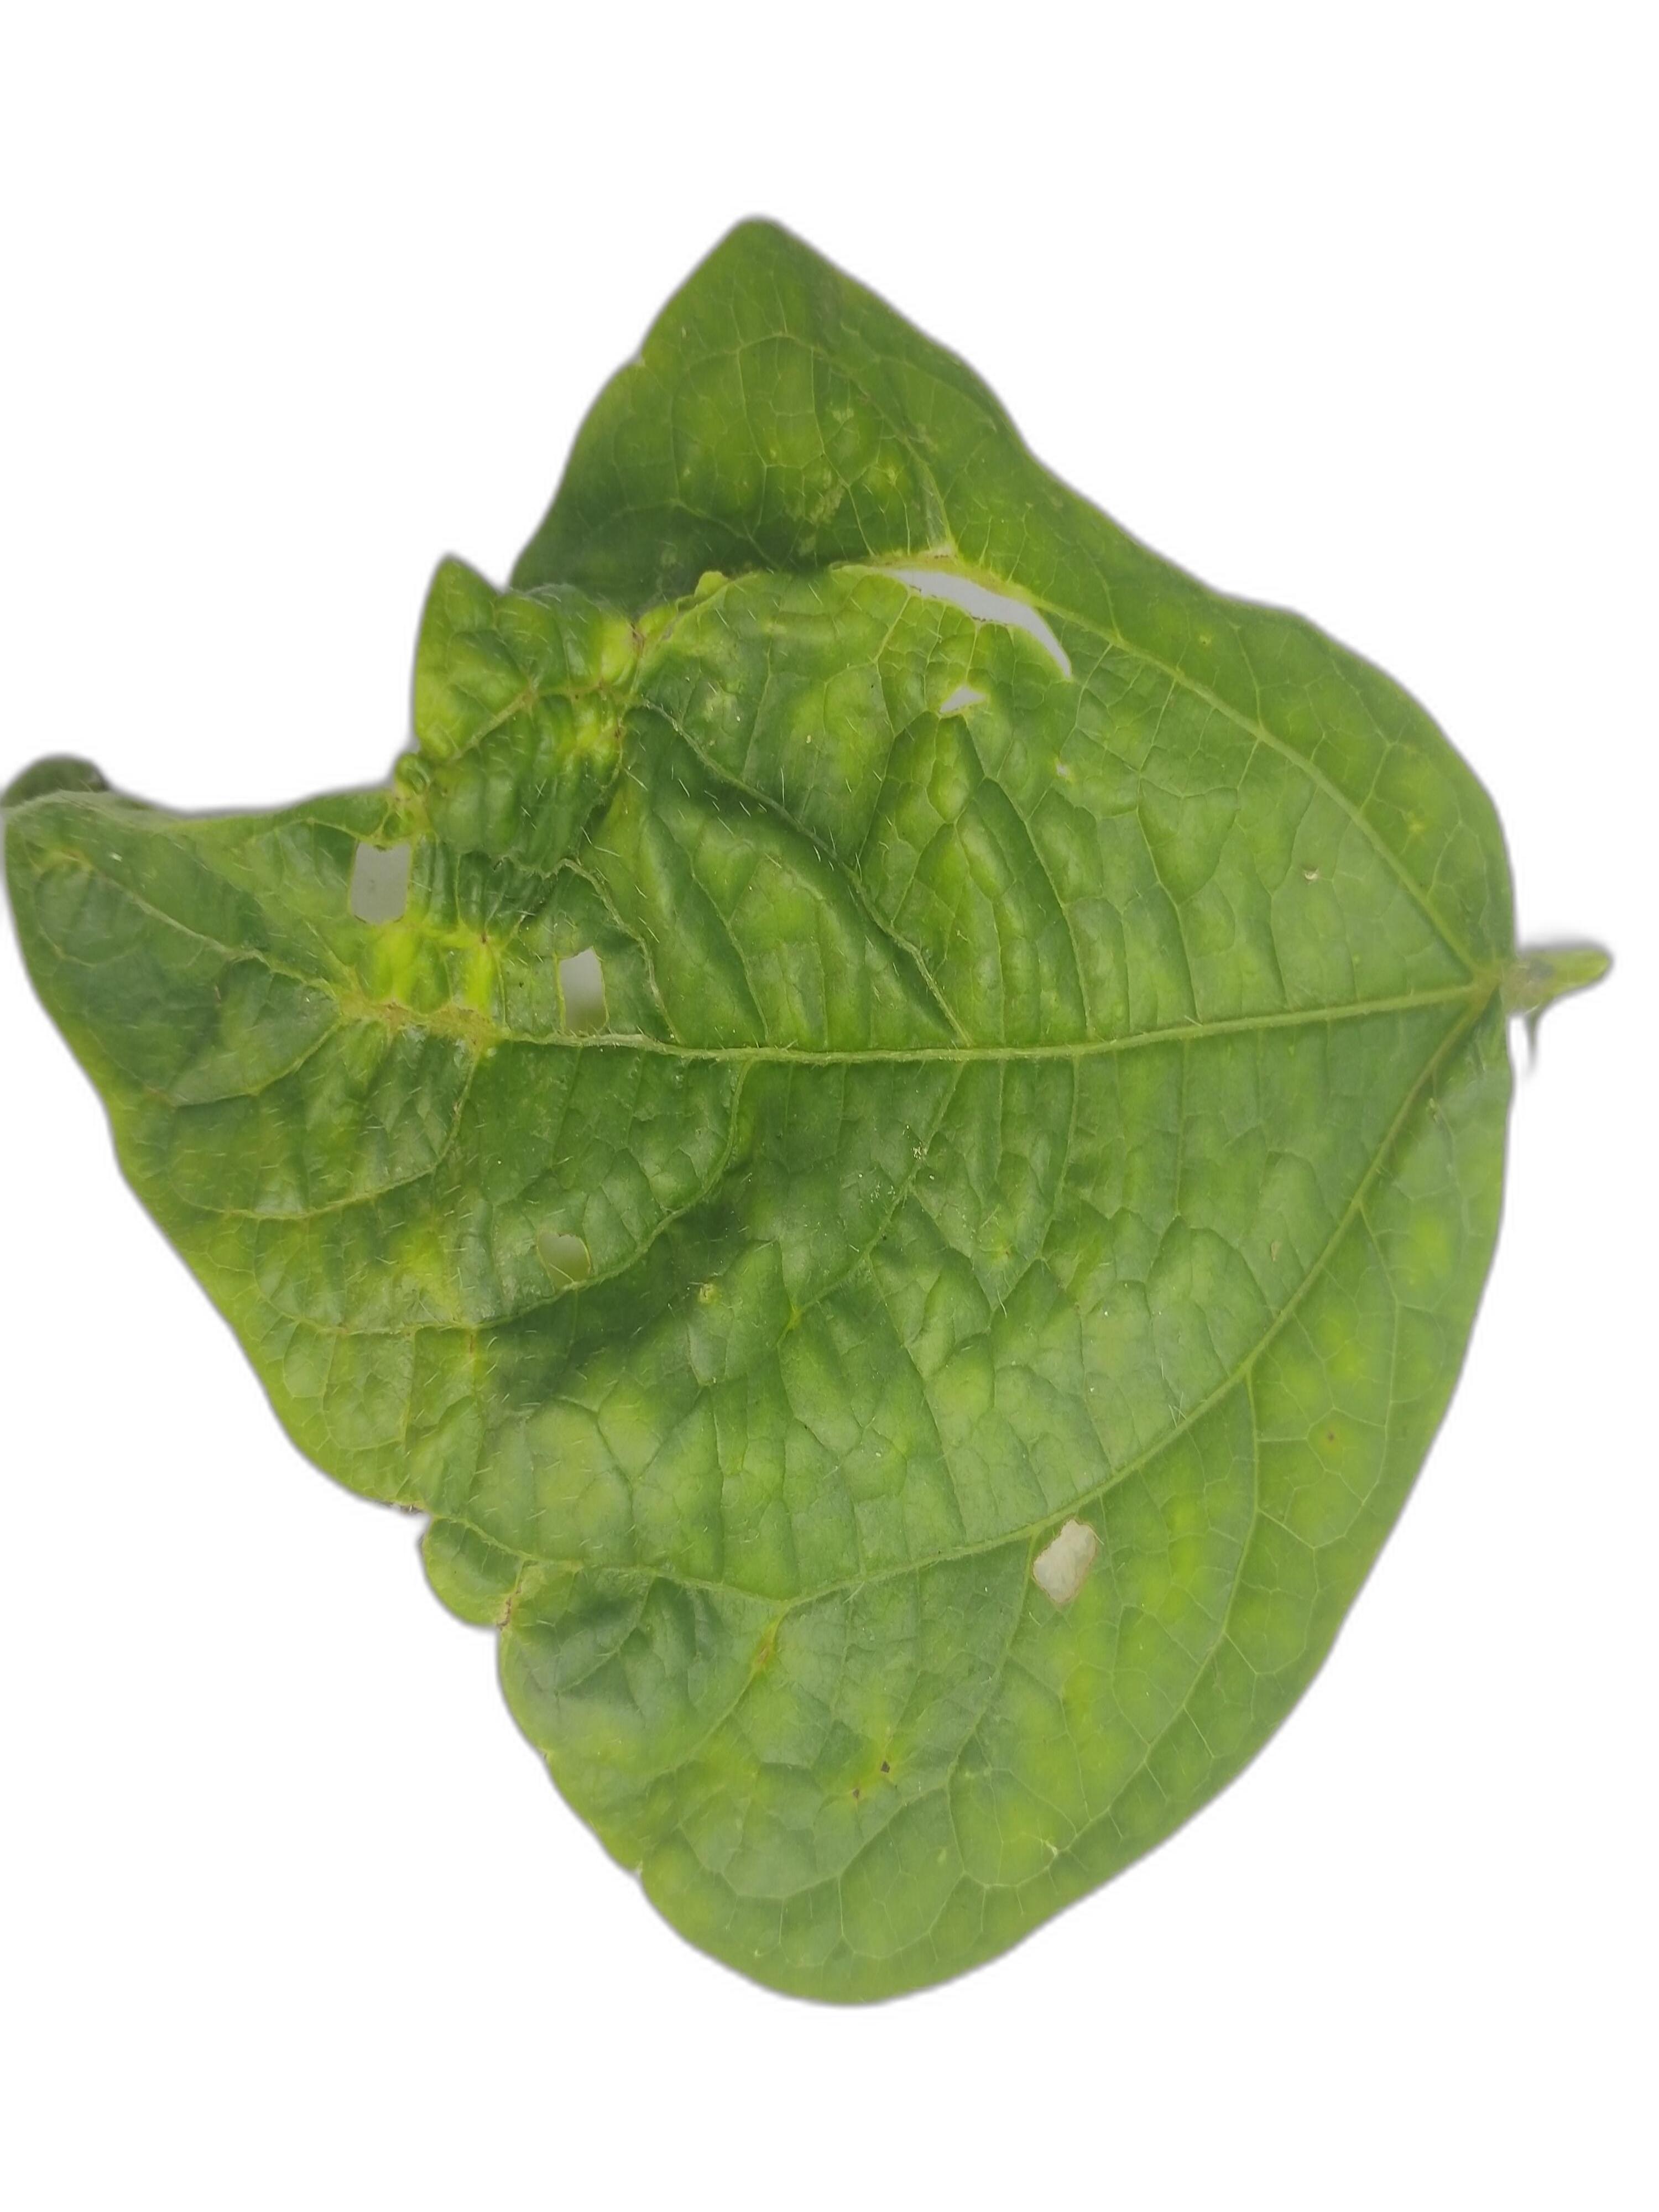
Label: Leaf Crinkle